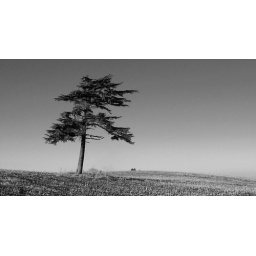
Landscape in black and white. Tree in the middle of a field of stubble.